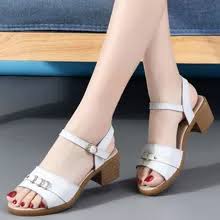
Label: Brogue